Maynard tape primer

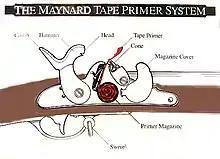
Maynard tape primer system

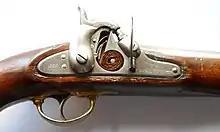
Springfield Model 1855 with Maynard tape primer mechanism

The Maynard tape primer was a system designed by Edward Maynard to allow for more rapid reloading of muskets.